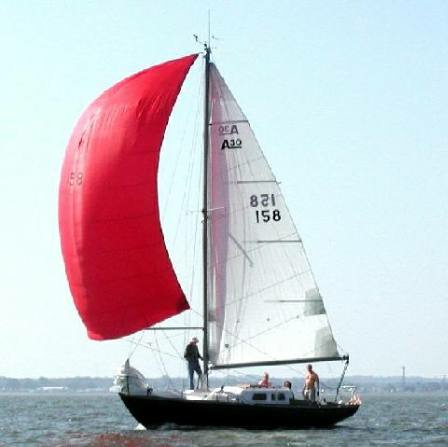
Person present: No